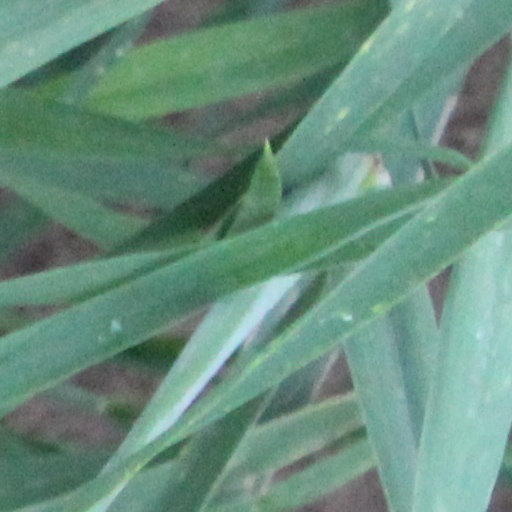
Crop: wheat